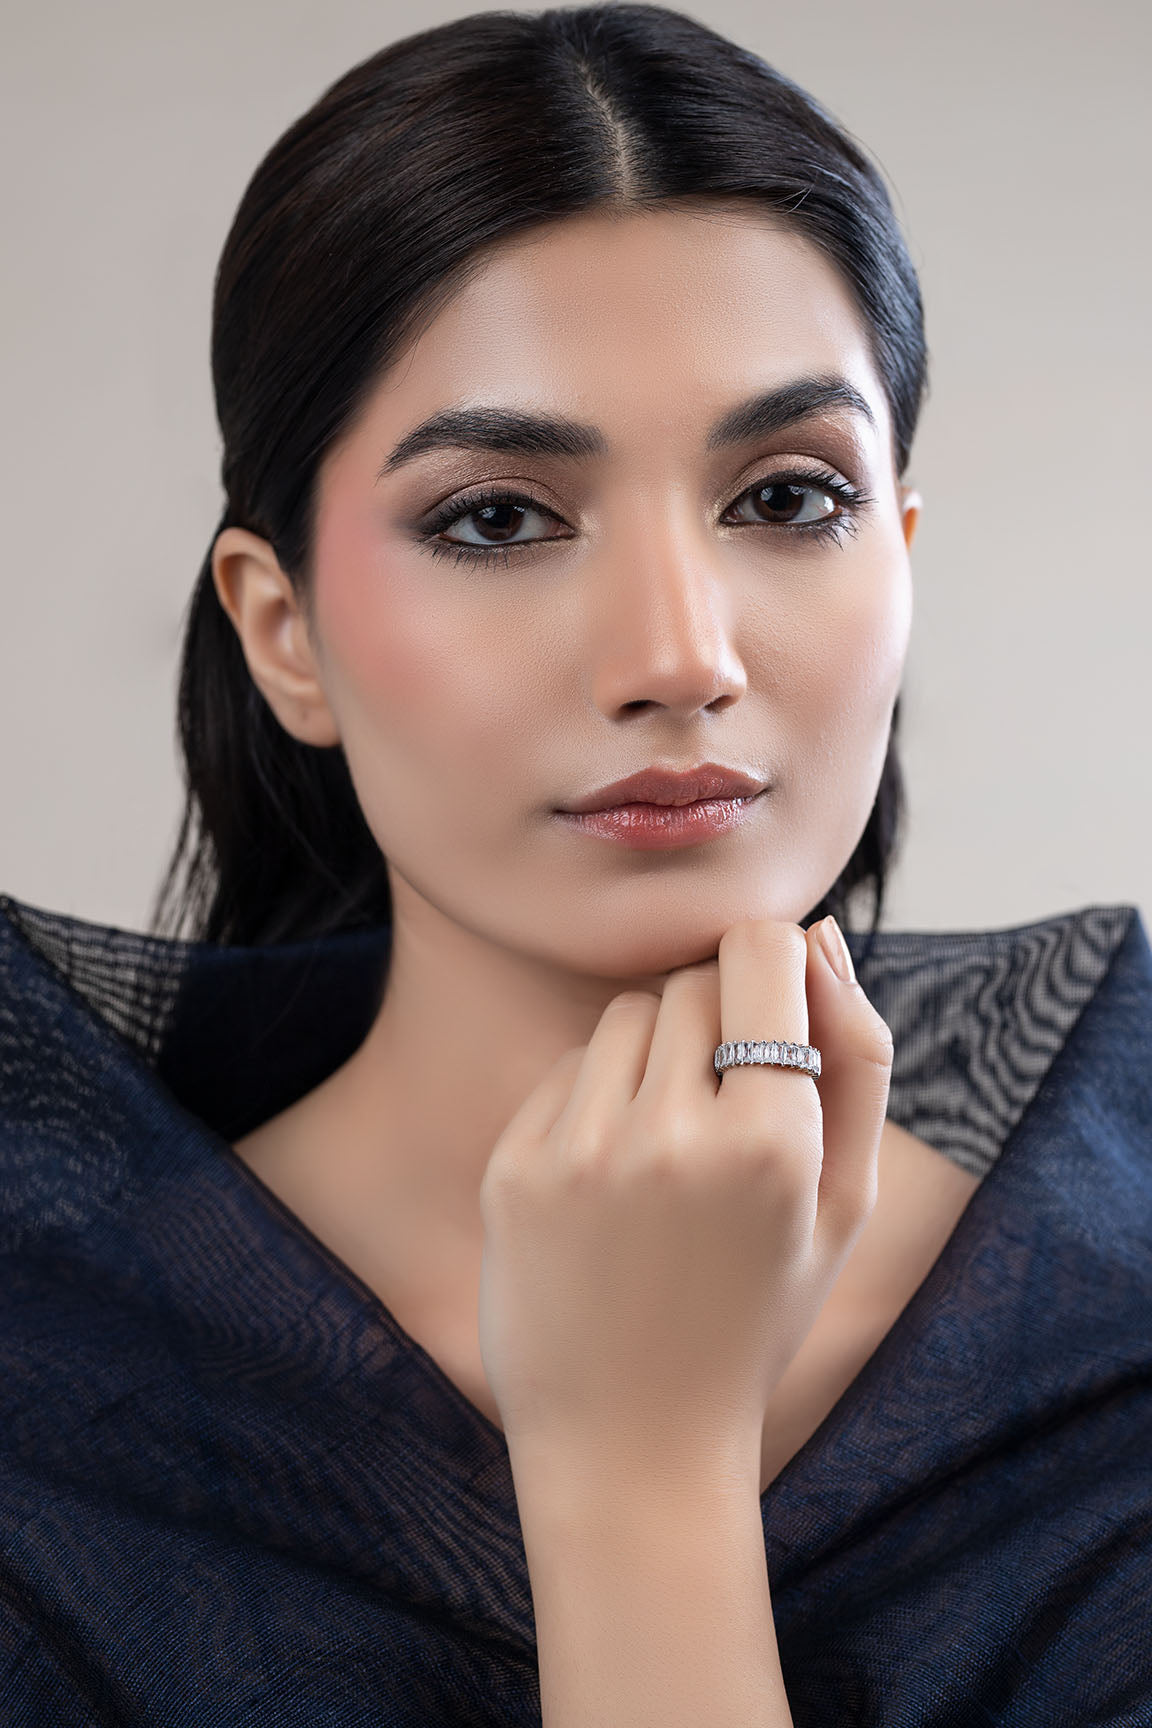
blue gold diamond ring